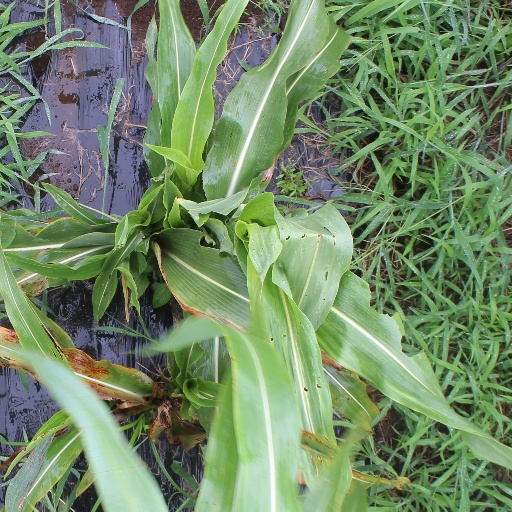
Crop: sorghum